Thea 2: The Shattering

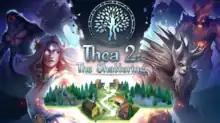

Thea 2: The Shattering is a 2019 strategy video game developed and released by MuHa Games. It is the sequel to "", released in 2015.